Dominic Cork

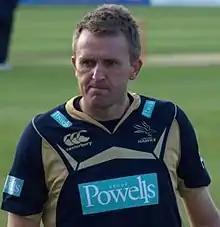
Cork in September 2009

Dominic Gerald Cork (born 7 August 1971) is a former English county and international cricketer. Cork was an all-rounder who batted at lower-order batsman and bowled right-arm fast-medium, and was renowned for his swing and seam control. Cork had a lethal out-swinger that got him success throughout the 1990s. In 1995, he took the best figures for an England bowler on Test debut, with 7 for 43 in the second innings against the West Indies.